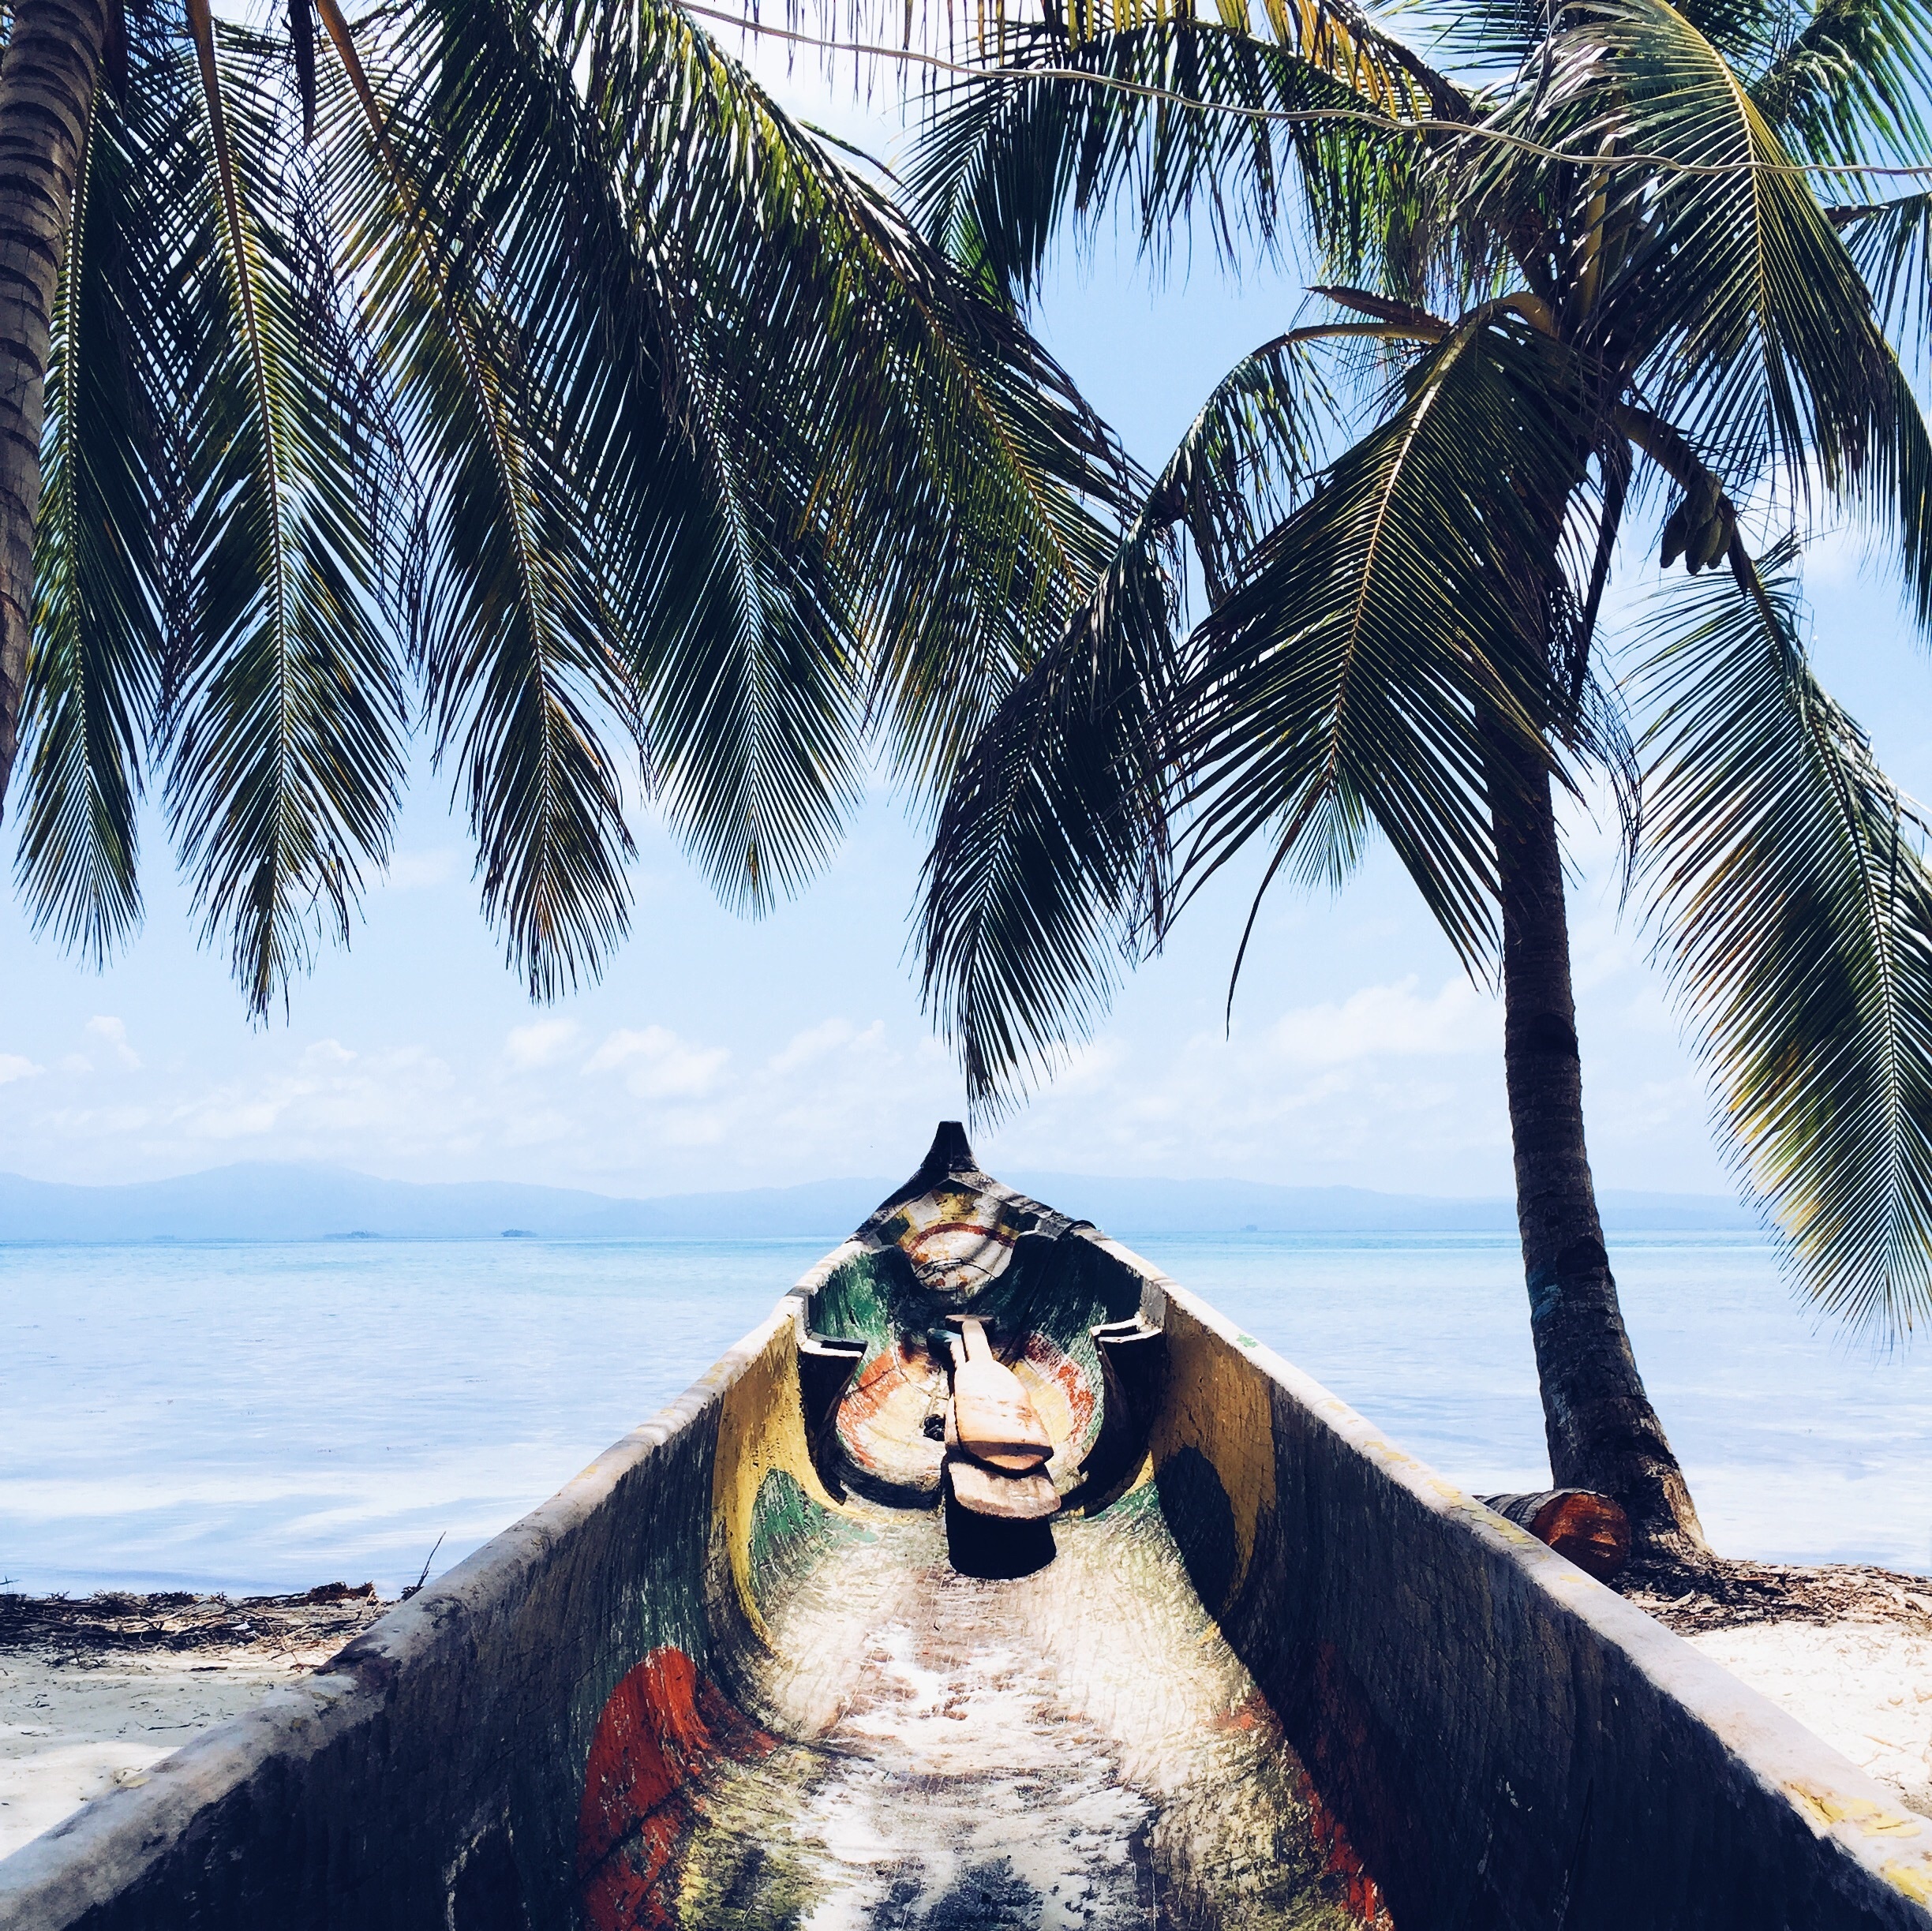
beach, sea, coast, tree, ocean, snow, winter, boat, shore, wave, summer, vacation, paradise, holiday, island, tourism, season, relaxation, caribbean, exotic, palm trees, arecales